Bridge of Glass (film)

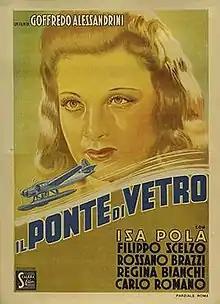

Bridge of Glass (Italian: Il ponte di vetro) is a 1940 Italian drama film directed by Goffredo Alessandrini and starring Isa Pola, Rossano Brazzi and Filippo Scelzo. It was shot at the Scalera Studios in Rome.